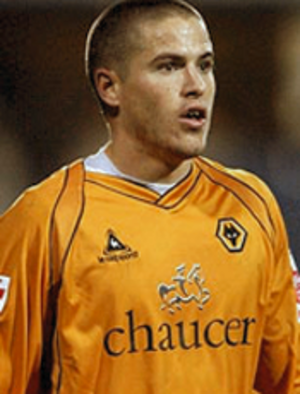
Michael Kightly, né le 24 janvier 1986 à Basildon, est un footballeur anglais qui évolue au poste de milieu de terrain à Southend United.